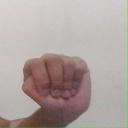
अक्षर: ठ